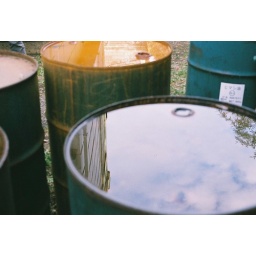
sky in the water